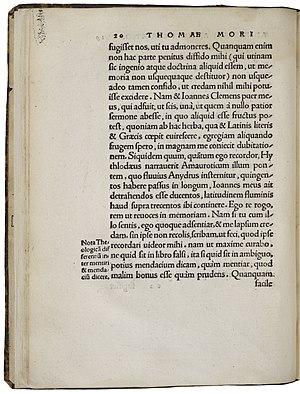
L'Utopie est un ouvrage de Thomas More écrit en latin et publié en 1516. Thomas Morus fut un juriste, historien, philosophe, humaniste et homme politique anglais.